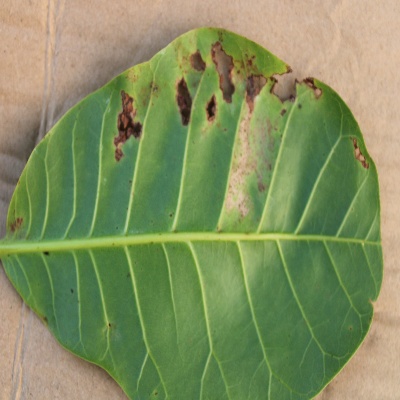
Crop: Cashew
Condition: anthracnose